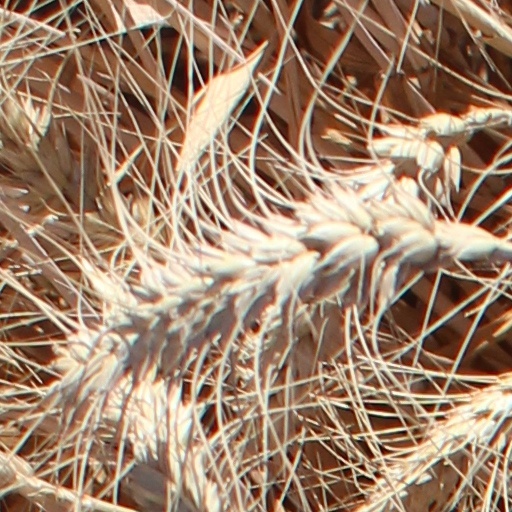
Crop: wheat